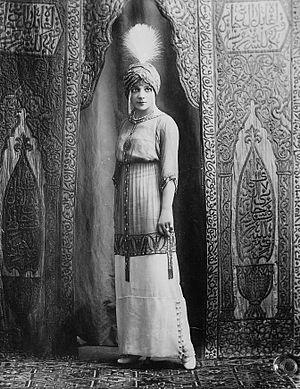
Irène Charlotte Bordoni, née le 16 janvier 1889 à Paris et morte le 19 mars 1953 à New York, est une chanteuse et actrice de cinéma française.